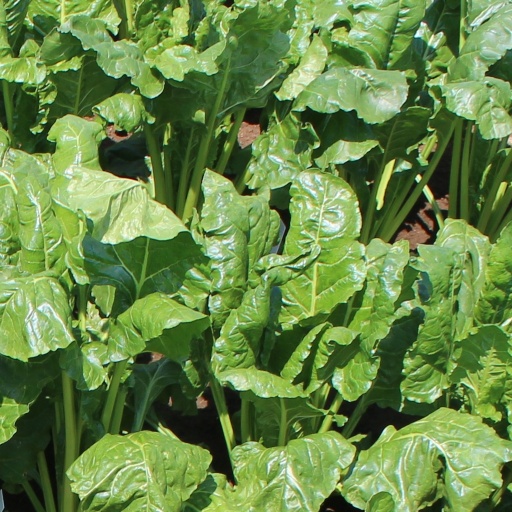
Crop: sugar beet